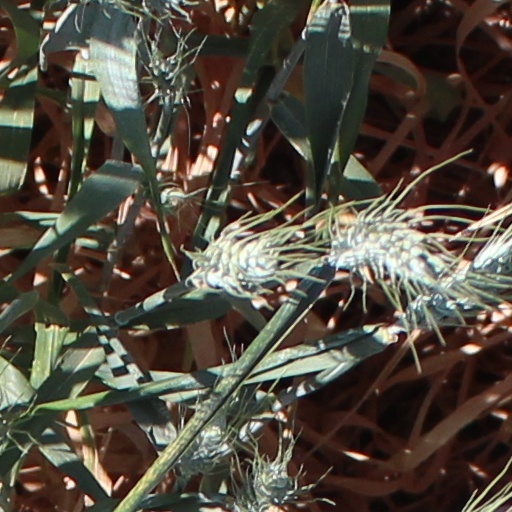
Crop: wheat